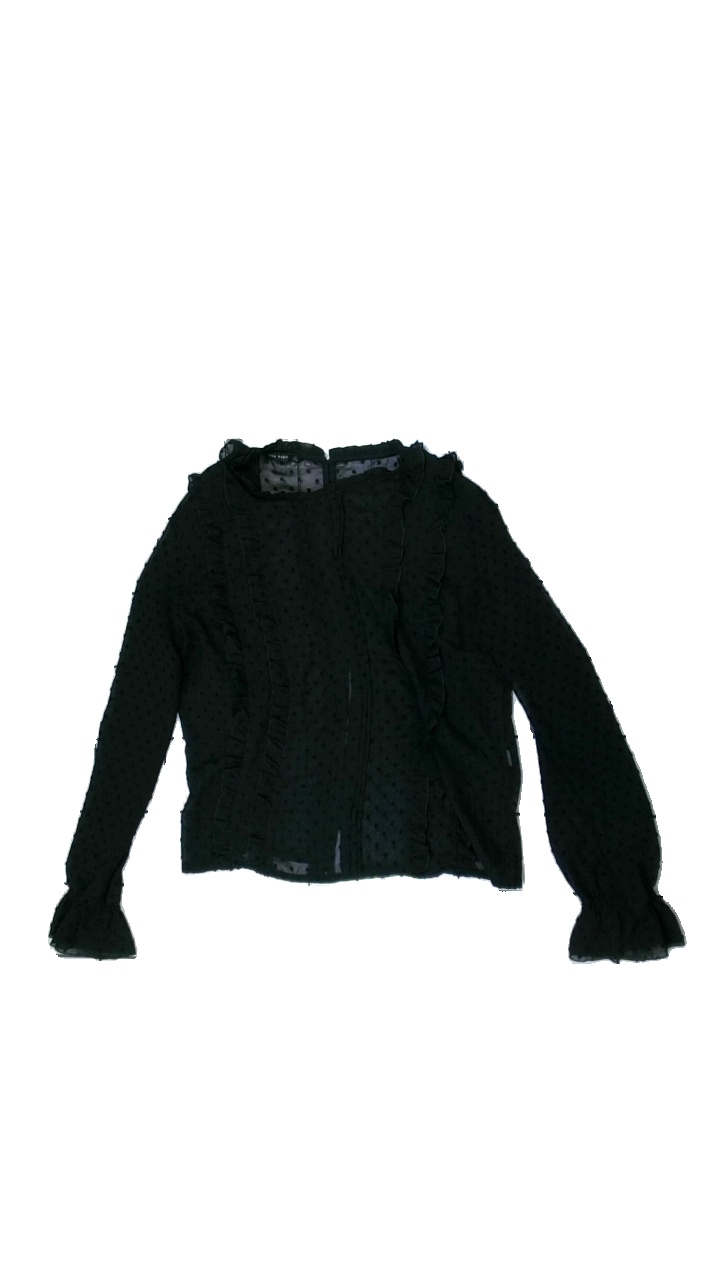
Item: Blouse (Ladies)
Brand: Zara
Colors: Black
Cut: Regular, Loose
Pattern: Other
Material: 100% polyester
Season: All
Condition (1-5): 2
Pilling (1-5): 4
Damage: Missing buttons
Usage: Export
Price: <50